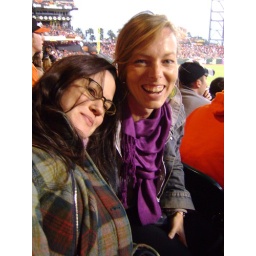
the only girls not in orange at the giants game